Socialism with a human face

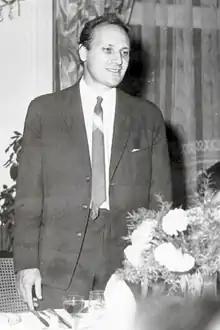
The first author of the slogan was Radovan Richta.

Socialism with a human face was a slogan referring to the reformist and democratic socialist programme of Alexander Dubček and his colleagues, agreed at the Presidium of the Communist Party of Czechoslovakia in April 1968, after he became chairman of the KSČ in January 1968.